Marble of Thorigny

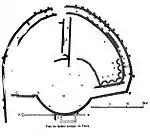
Plan of the theater of Vieux drawn during excavations carried out in the 19th century (north is in the upper left corner of the drawing). This building undoubtedly housed the games given in the city by Titus Sennius Sollemnis.

The stone was damaged during the American bombing of the city, as it had been kept in the town hall vestibule. This event marked "the greatest disaster in its history," when the ground floor of the building collapsed onto it. The 16th and 17th lines on the main face of the monument were almost completely erased in the fire that followed the bombing. After the war, the stone was "cracked by fire, surface-eroded, and internally fissured by the blaze's heat."